Dev-Em

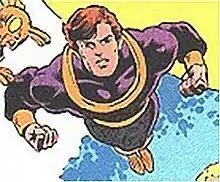
Dev-Em as depicted in "Legion of Super-Heroes" vol. 3 #15 (October 1985). Art by Steve Lightle.

Dev-Em is a fictional character who appears in DC Comics. He first appeared in "Adventure Comics" #287 (June 1961), created by Jerry Siegel and George Papp. Various versions of the Dev-Em character have appeared over the years in "Legion of Super-Heroes" related comic books.